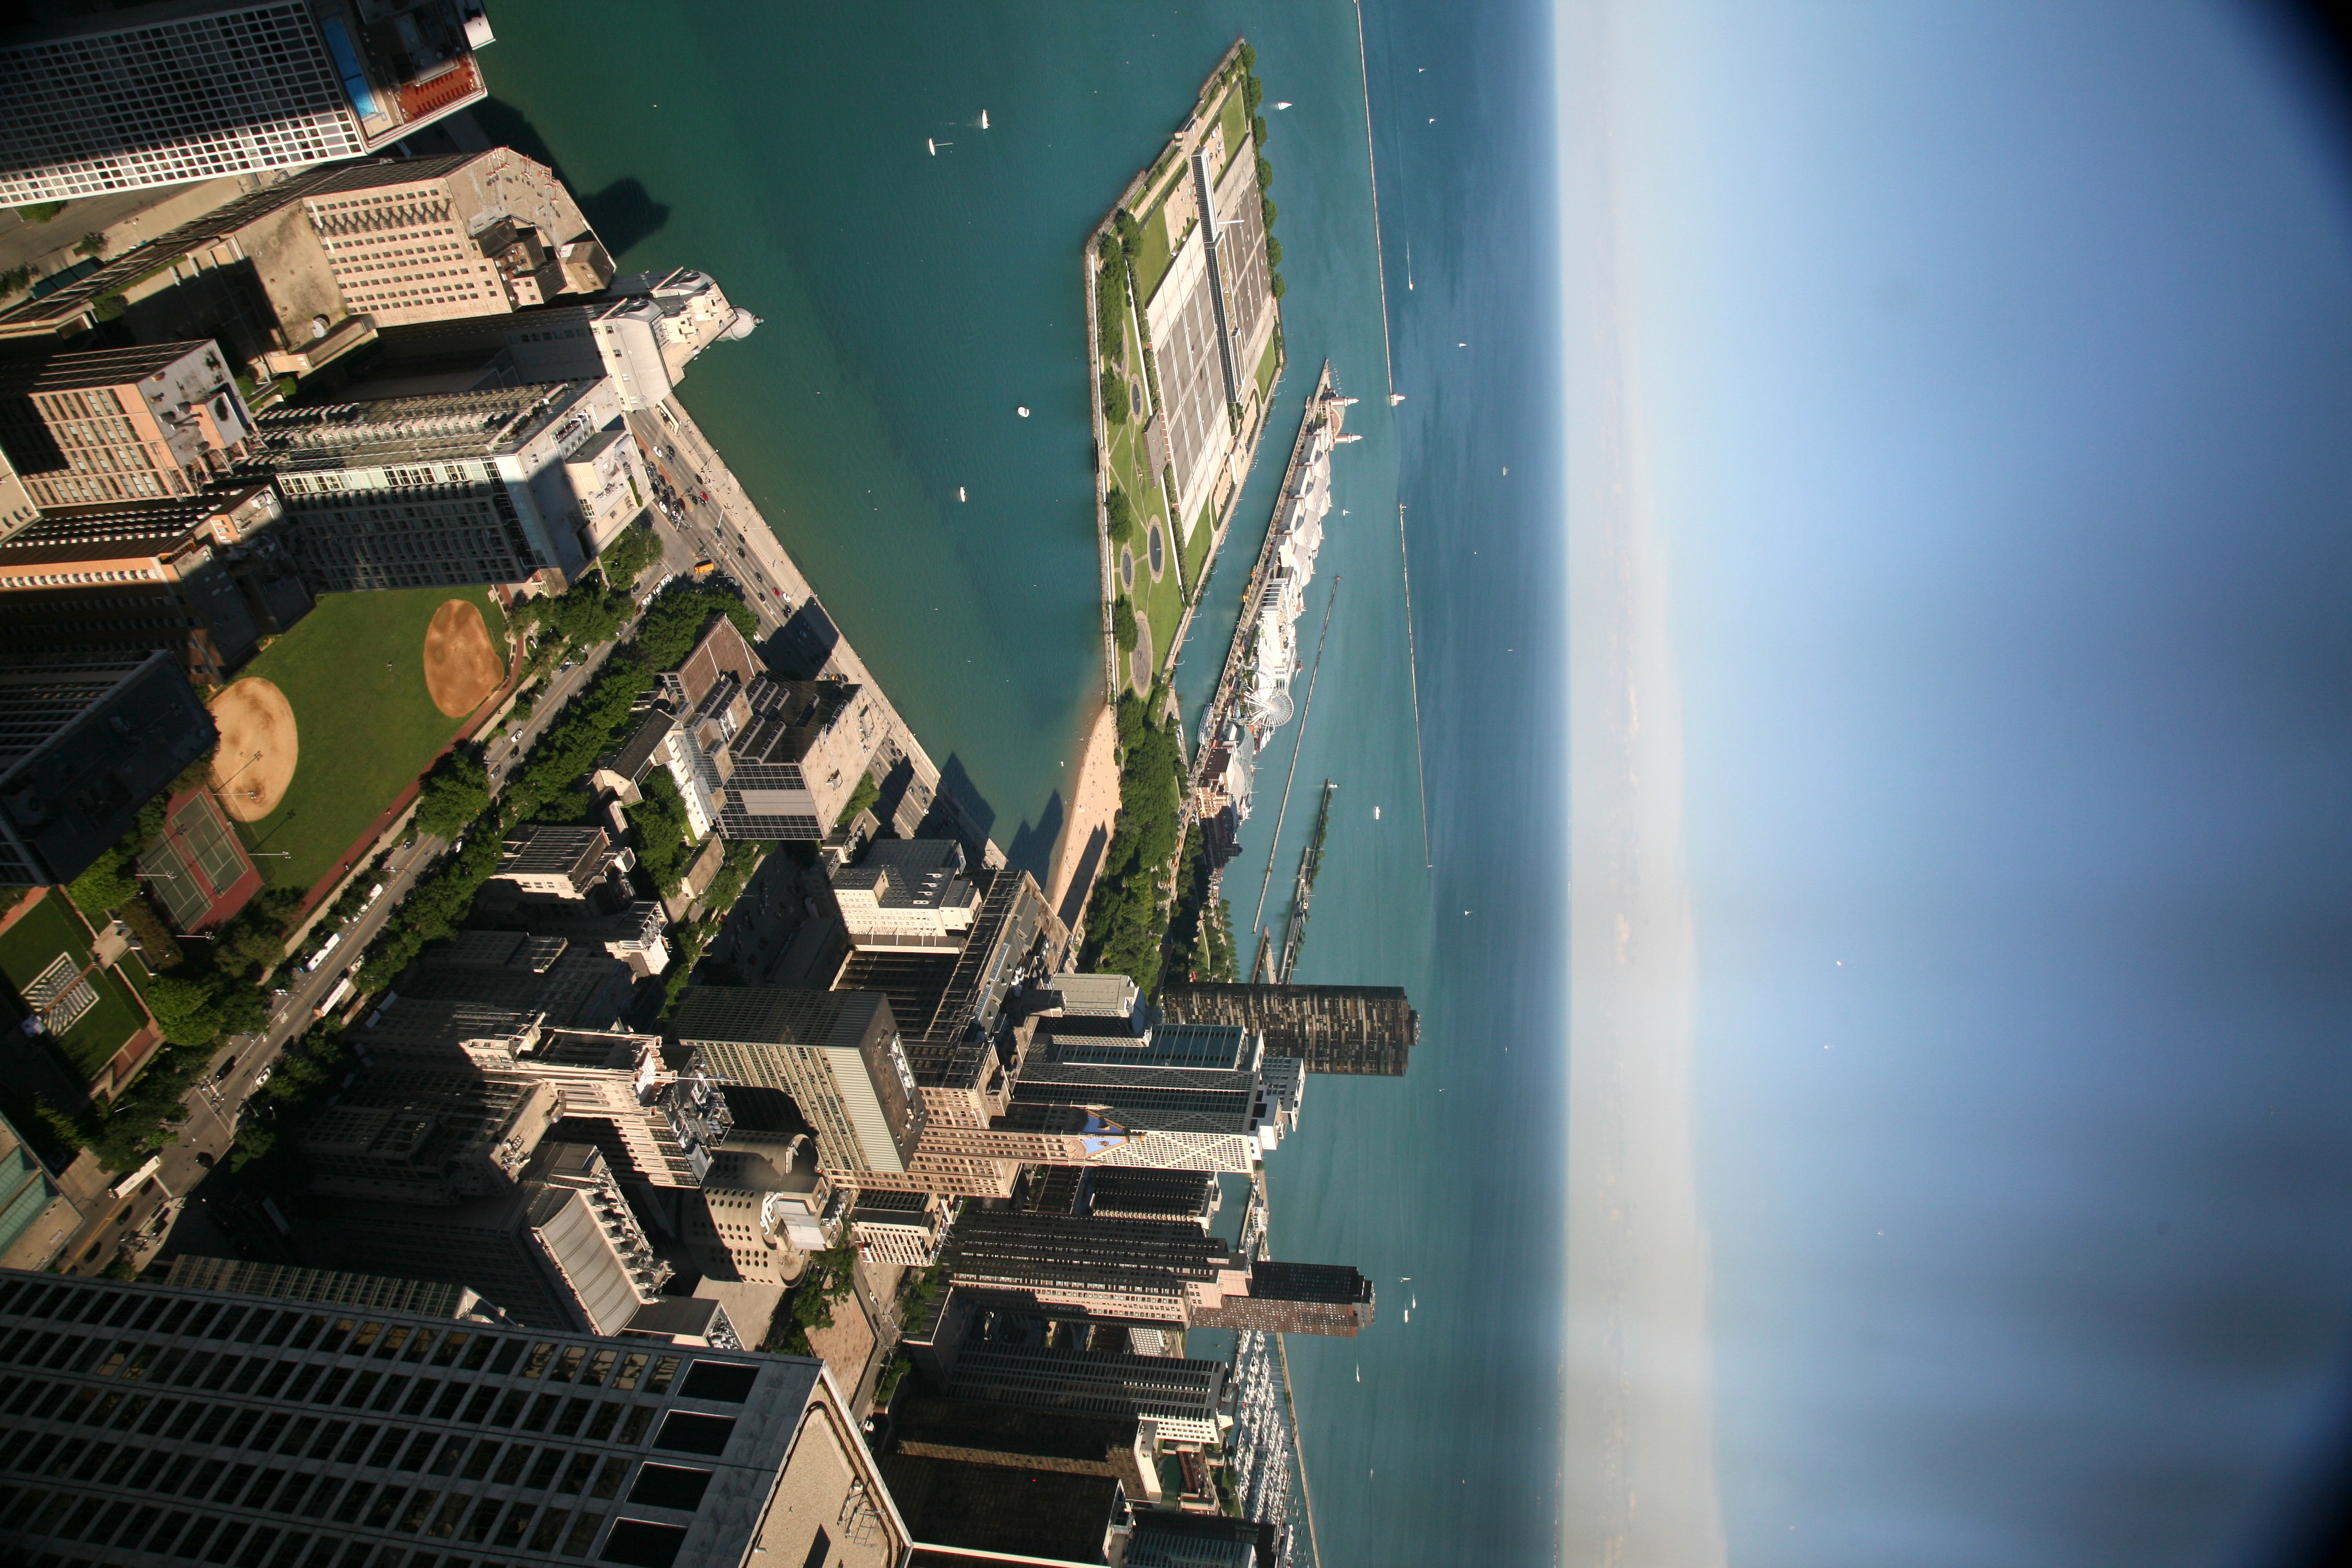
sea, coast, horizon, architecture, skyline, street, photography, building, city, skyscraper, cityscape, downtown, reflection, tower, landmark, chicago, 5d, loop, johnhancock, johnhancockcenter, johnhancocktower, aerial photography, urban area, human settlement, atmosphere of earth